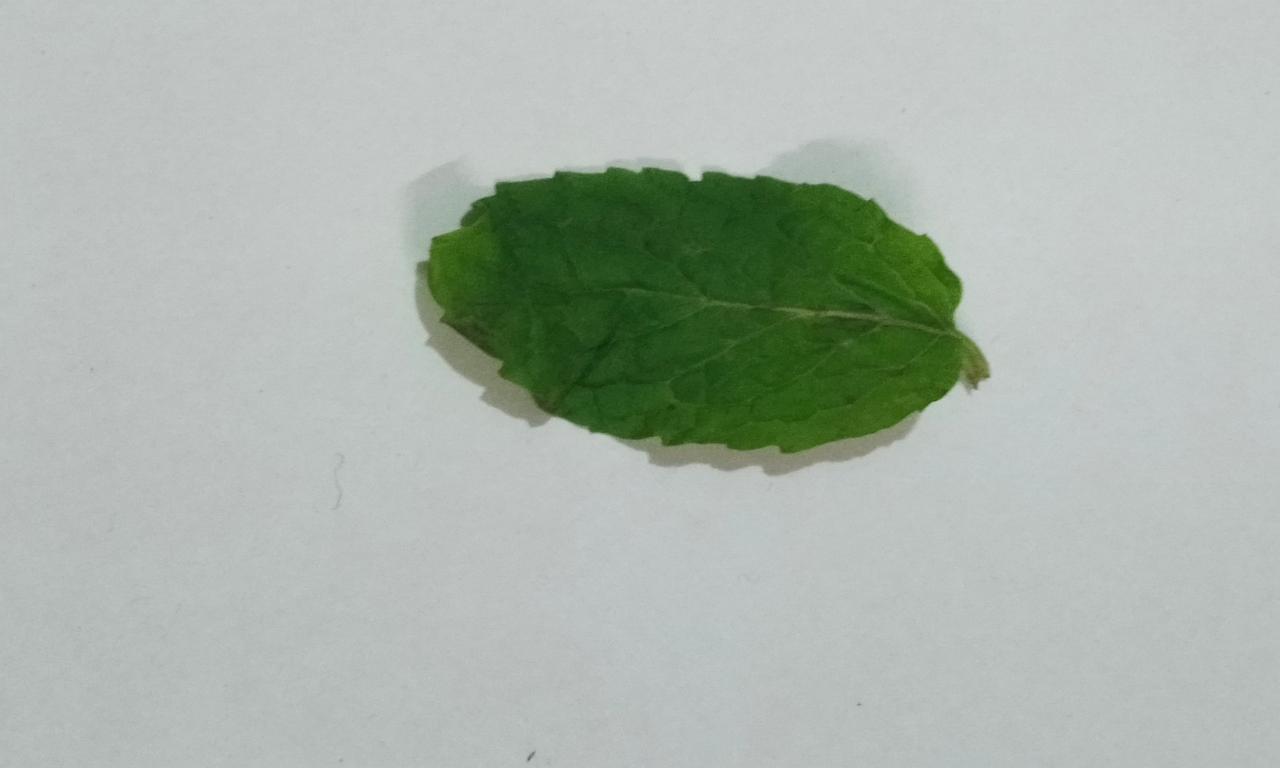
Label: Fresh